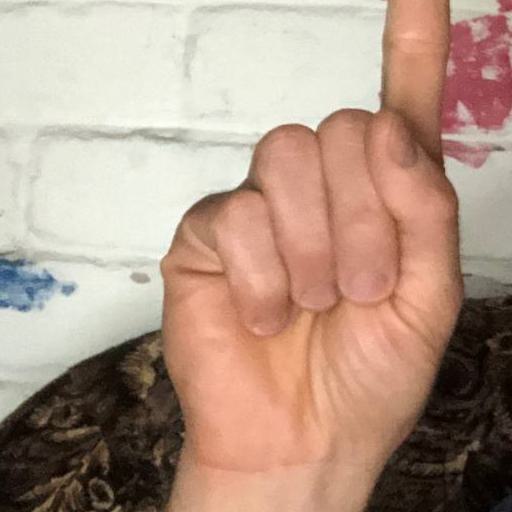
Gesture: one